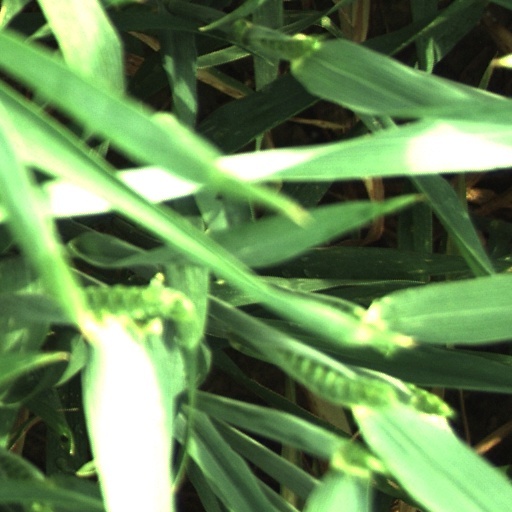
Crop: wheat